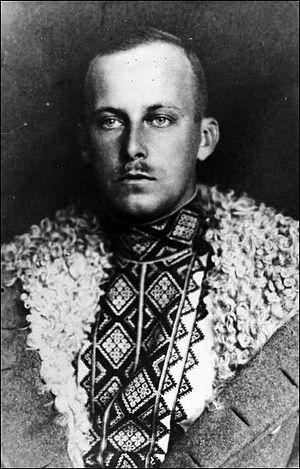
Guillaume-François-Joseph-Charles de Habsbourg-Lorraine, l'« archiduc rouge », né à Pula le 10 février 1895 et mort à Kiev le 18 août 1948, est un archiduc d'Autriche. Il est le fils cadet de l'archiduc Charles-Étienne de Teschen et de Marie-Thérèse de Habsbourg-Toscane.